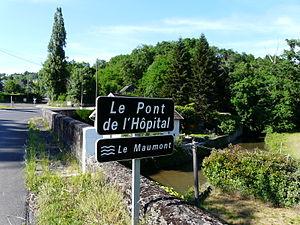
Le Maumont en amont du pont de l'Hôpital, Donzenac, Corrèze, France
En signalisation routière française, les panneaux de localisation ont pour objet d’informer l’usager de la route ou du lieu sur lequel il se trouve. Leur codification commence par un E.
Le Maumont, ou Maumont Blanc dans sa partie amont, est une rivière française du département de la Corrèze dans l'ancienne région du Limousin, donc dans la région Nouvelle-Aquitaine, affluent en rive droite de la Corrèze et sous-affluent de la Dordogne par la Vézère.